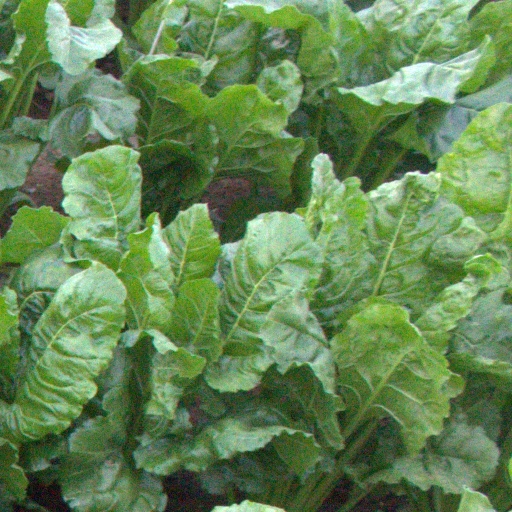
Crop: sugar beet